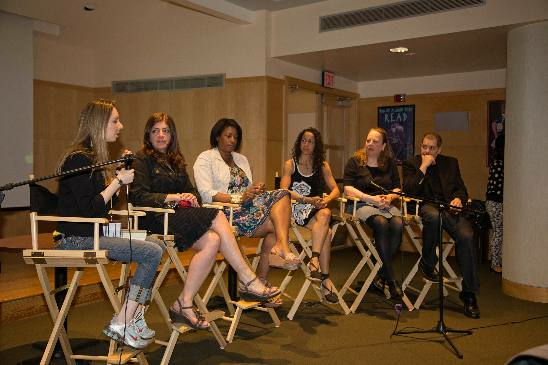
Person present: Yes